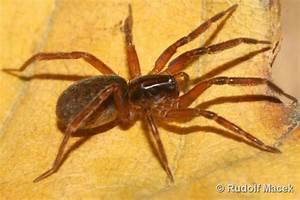
spider